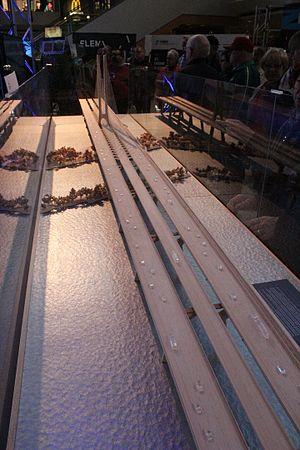
Maquette 1:275 d'une section de un kilomètre du nouveau pont Champlain présentant la section haubanée.
Le pont Champlain est un pont routier qui relie les villes de Brossard et Montréal en traversant le fleuve Saint-Laurent. C'est un lien économique vital entre Montréal, ses banlieues de la Rive-Sud, la Montérégie et les États-Unis avec plus de 20 milliards de dollars de marchandises y transitant chaque année. Il s'agit du pont à travée unique le plus fréquenté au Canada avec 59 millions de passages annuellement. Depuis le 21 décembre 1978, la société Les Ponts Jacques Cartier et Champlain Incorporée est responsable de la gestion, de l'entretien et du contrôle du pont Champlain.